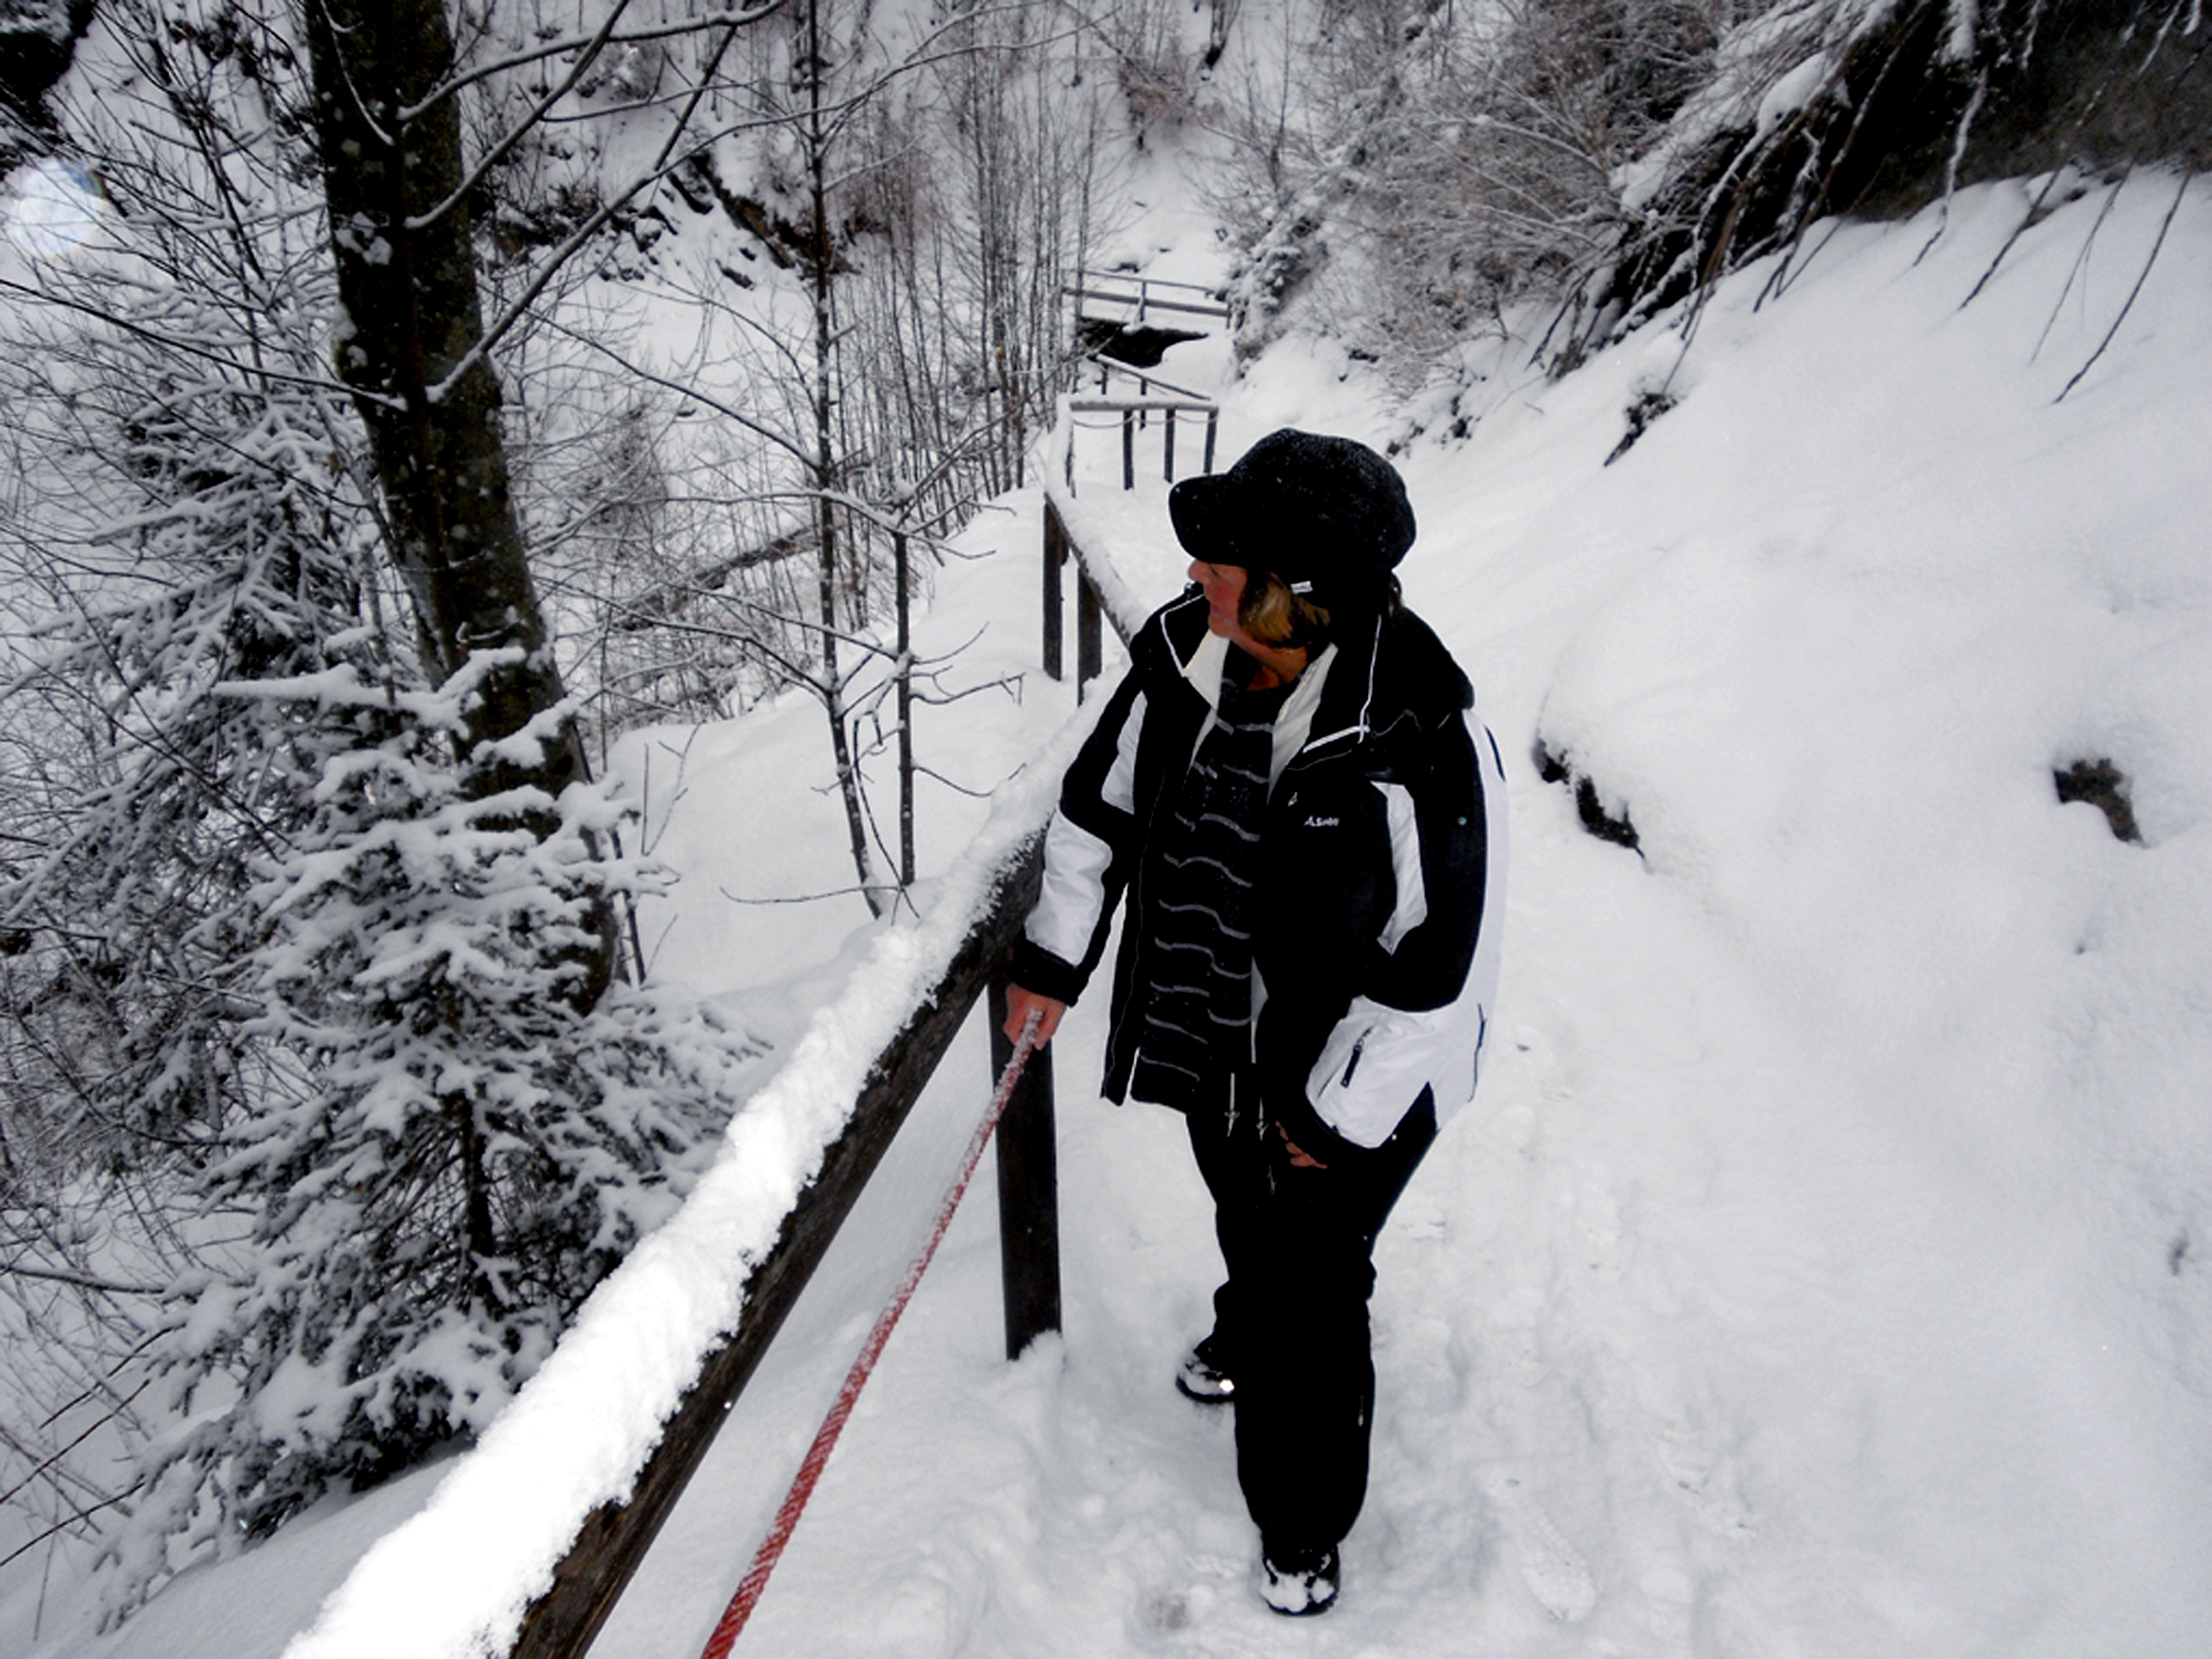
tree, mountain, snow, cold, winter, woman, hiking, white, sport, adventure, female, slope, weather, holiday, alpine, snowshoe, season, sports, footwear, wintry, active, freezing, kleinwalsertal, nordic skiing, swabian hut trail, geological phenomenon